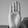
ASL letter: B